Otakar Vindyš

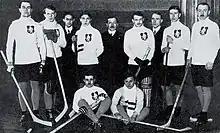
The Bohemian national team at the 1911 European Championship. Vindyš is standing second from left.

In 1911, Vindyš won the European Championship with Bohemia.